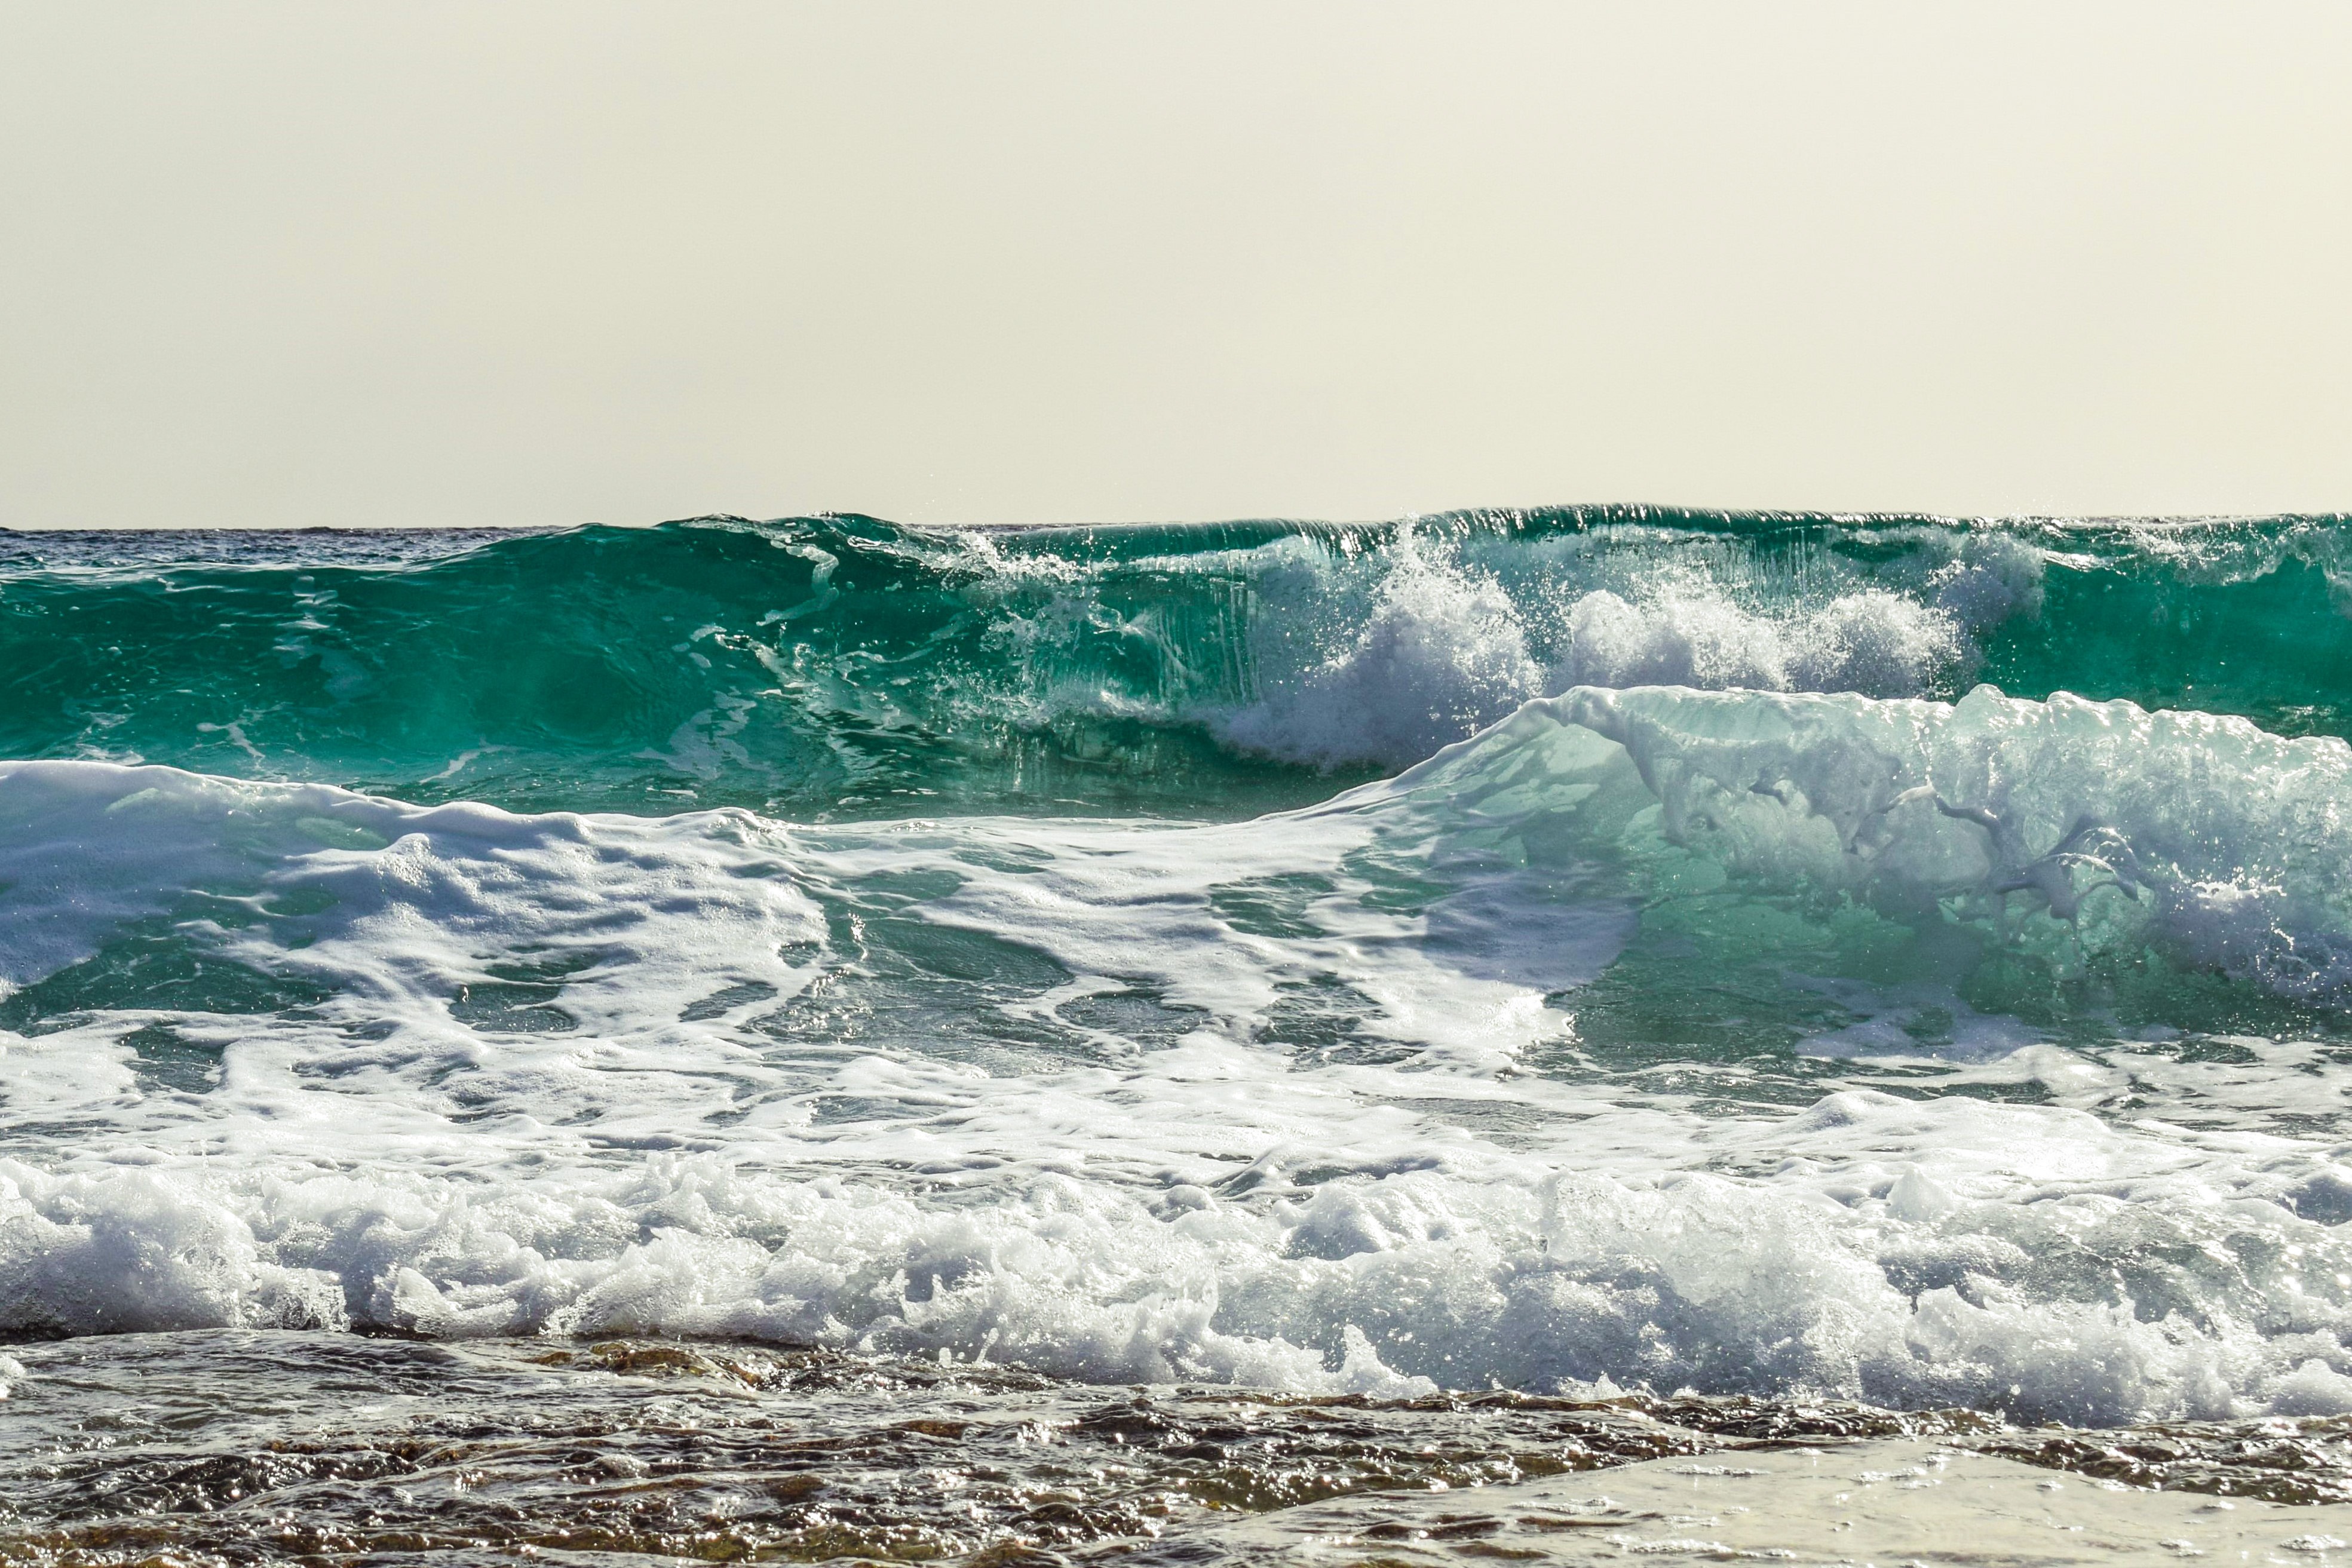
beach, sea, coast, water, nature, ocean, shore, wave, wind, foam, splash, spray, energy, power, smashing, wind wave